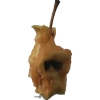
Label: apples